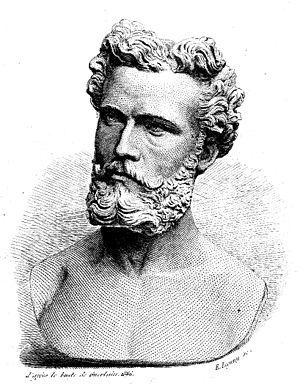
Illustration parue dans le livre de Camille Flammarion
Nicolas Camille Flammarion, né le 26 février 1842 à Montigny-le-Roi et mort le 3 juin 1925 à Juvisy-sur-Orge, est un astronome français.